Sagephora felix

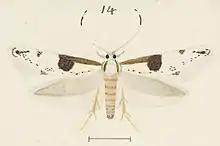
Illustration by George Hudson c. 1927

This species is endemic to New Zealand. This species has been collected at its type locality Kaeo, as well as at Auckland and Wellington.